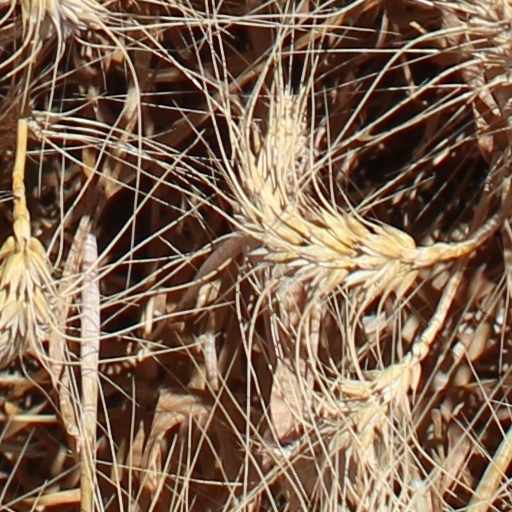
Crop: wheat